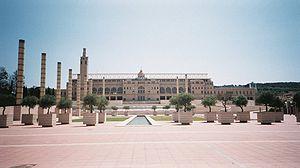
Le stade olympique Lluís Companys — et — communément connu sous le nom de « stade de Montjuïc » en raison de sa localisation, est un stade olympique de 60 713 places situé à Barcelone en Catalogne.